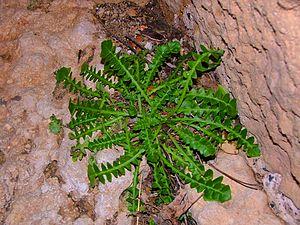
Hyoseris frutescens est une Astéracée endémique de l'archipel maltais.